Martín Carrillo Alderete

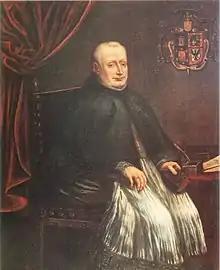

Martín Carrillo Alderete (died 29 June 1653) was a Roman Catholic prelate who served as Archbishop of Granada (1641–1653), Bishop of Osma (1636–1641), and Bishop of Oviedo (1633–1636).